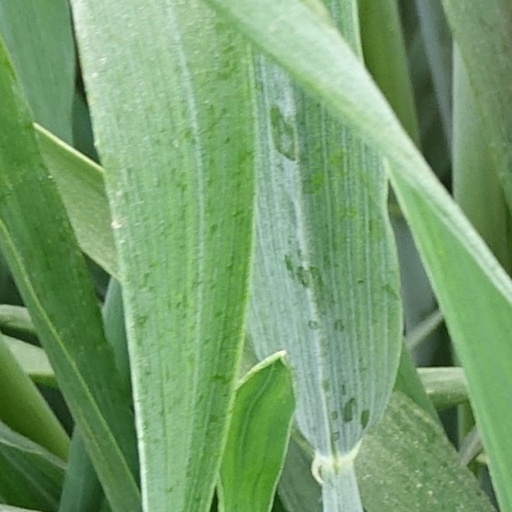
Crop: wheat